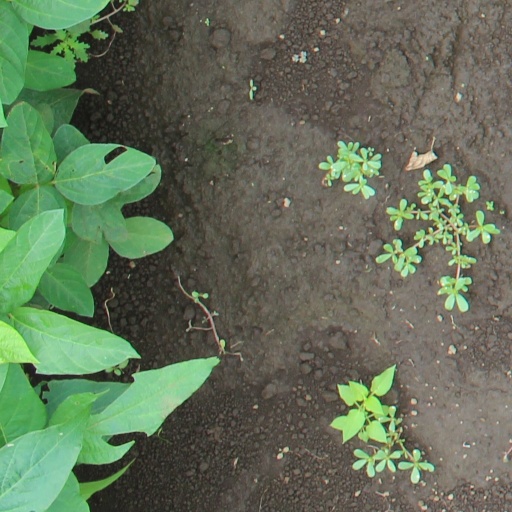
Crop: soybean